Tvorog

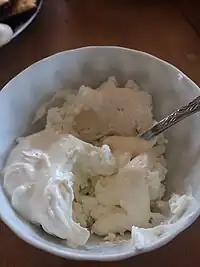
Tvorog with sour cream and sugar

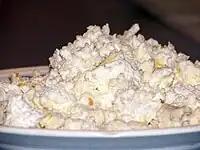
Tvorog

Comes from Proto Slavic *tvarogъ — from the same basis as "to create", that is, processed milk.